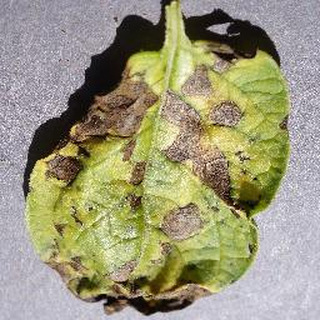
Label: potato_early_blight